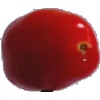
Label: Tomato 2